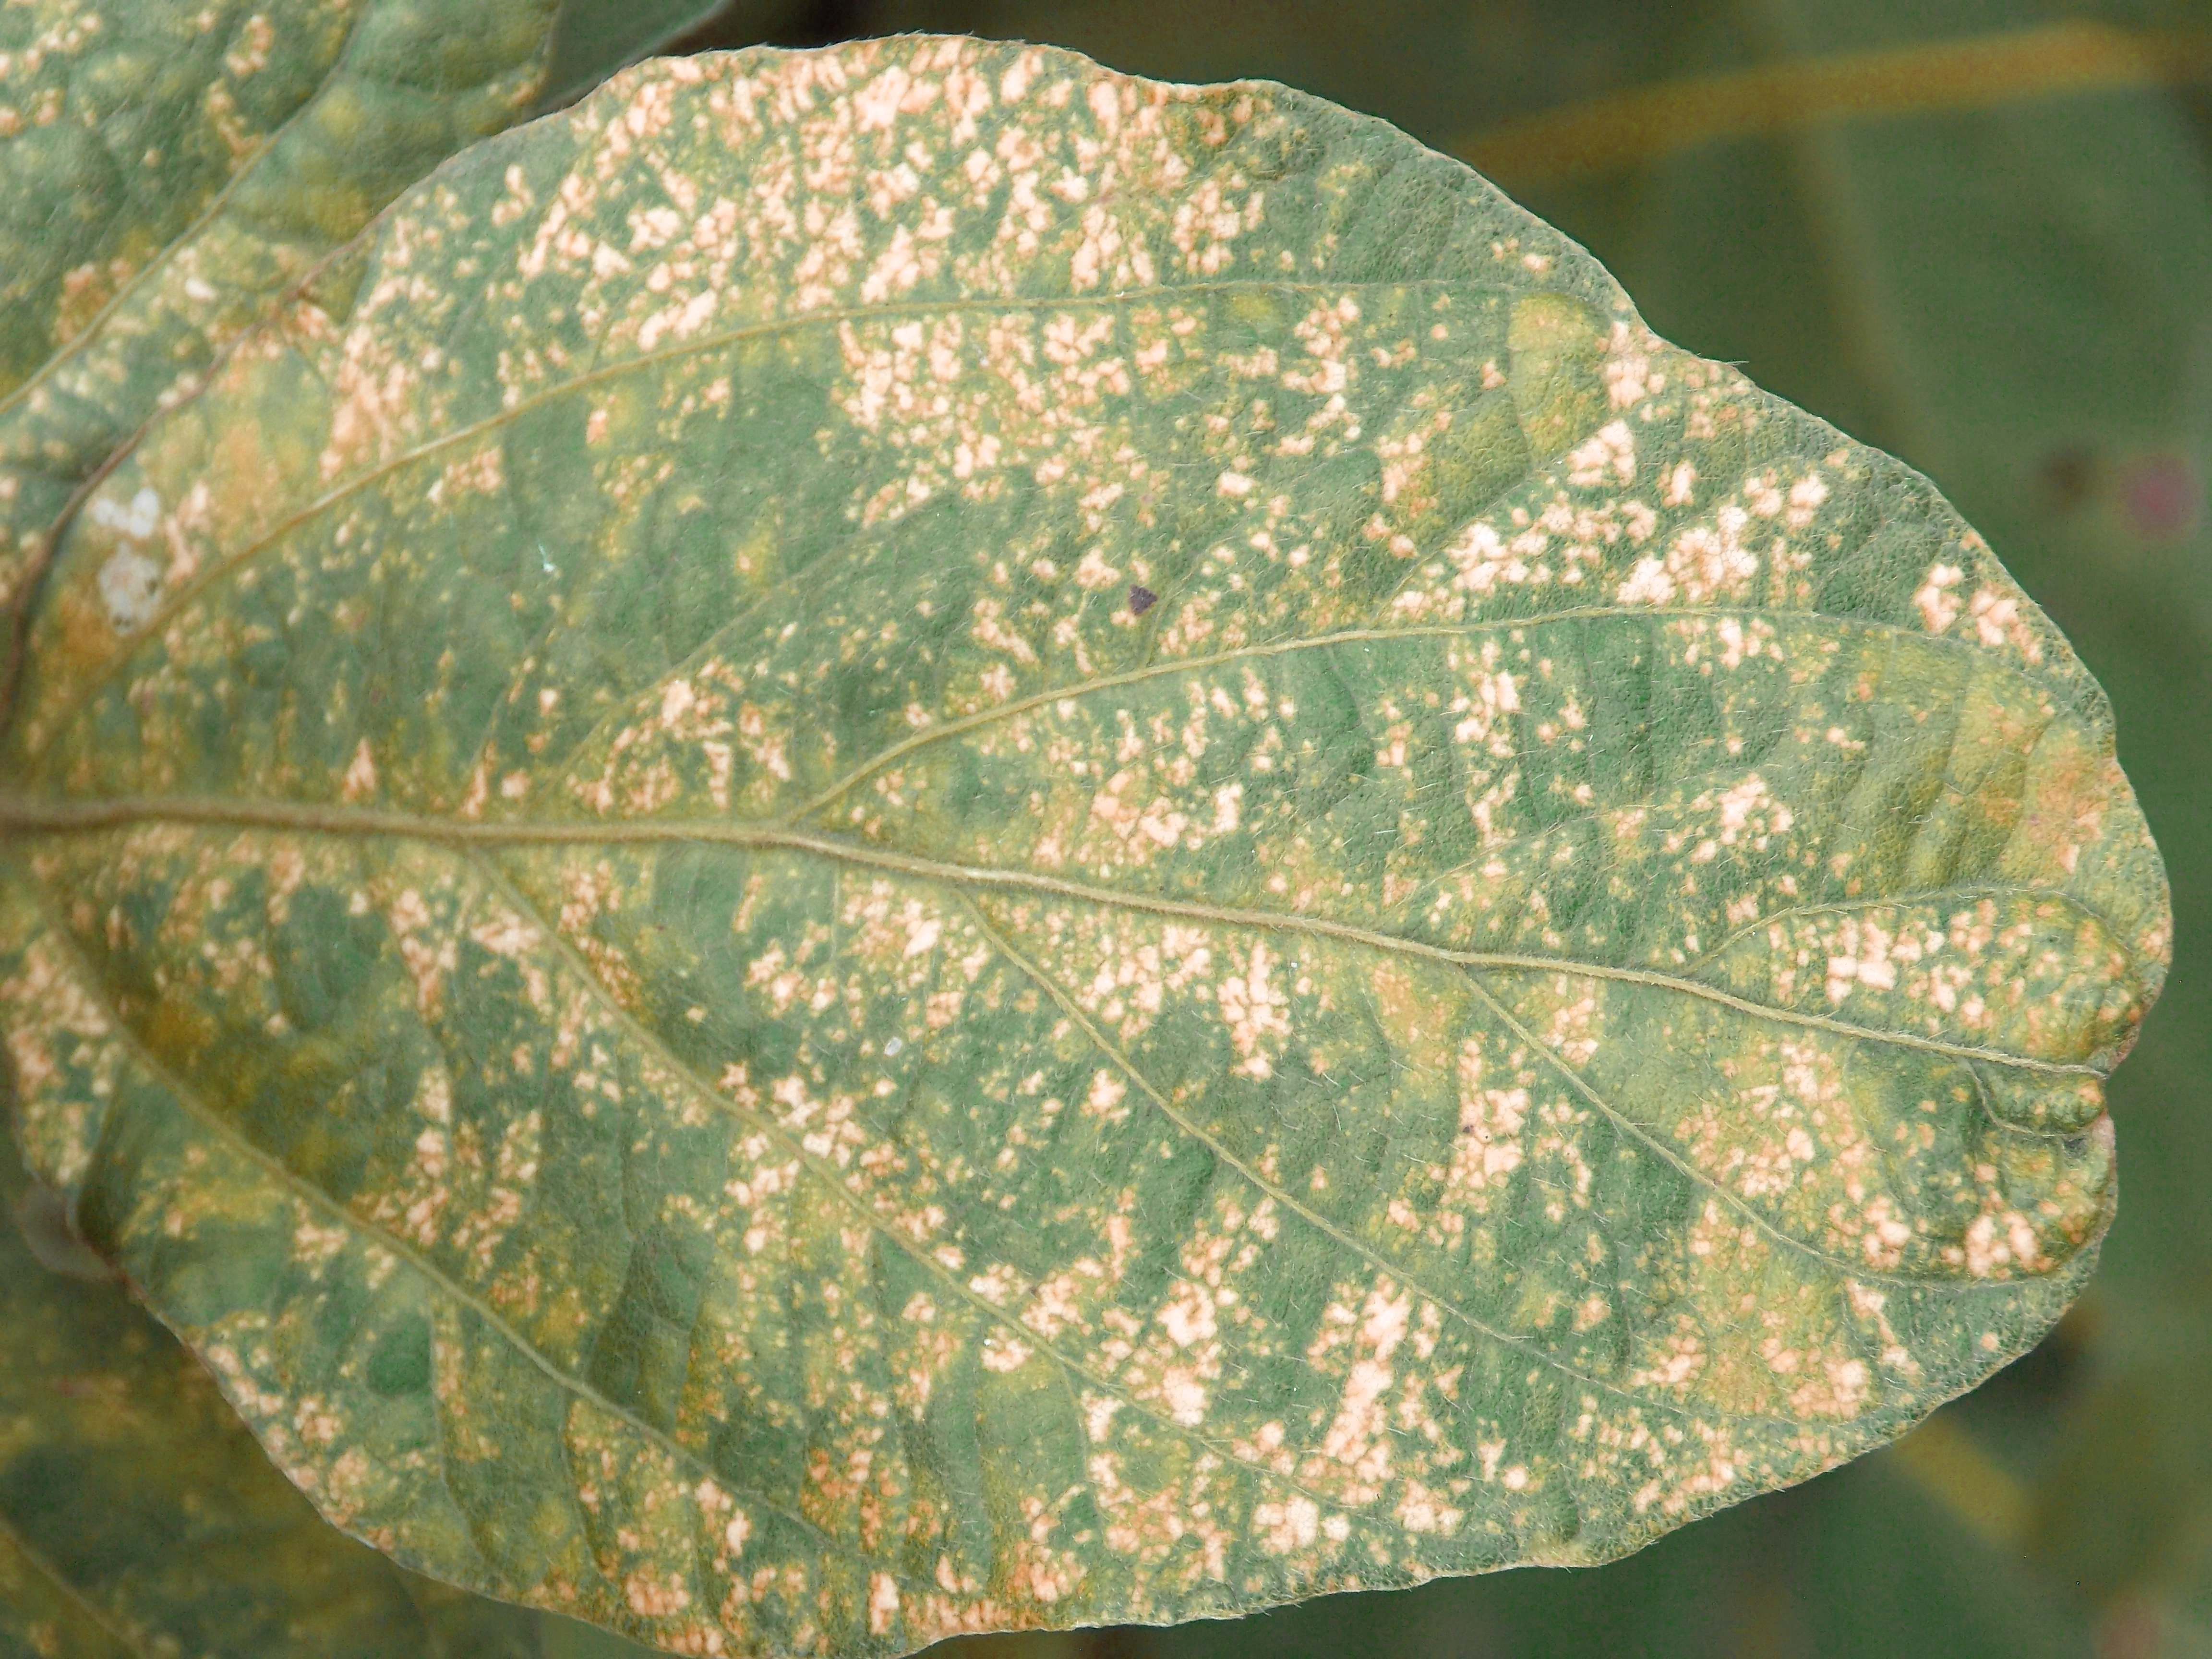
Label: Disease